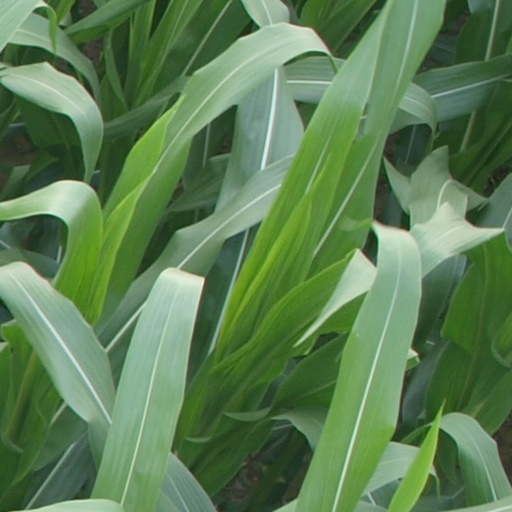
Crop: maize; corn